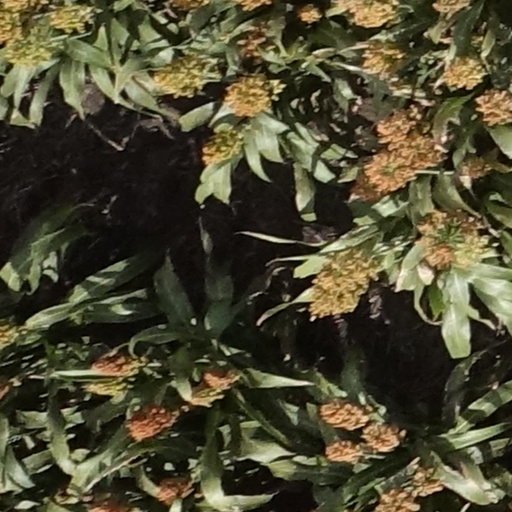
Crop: sorghum